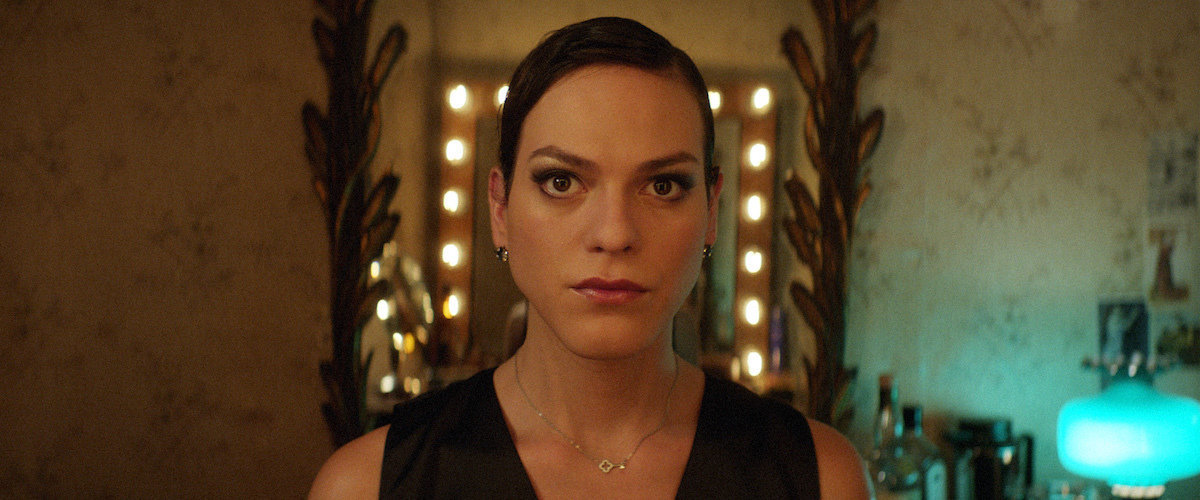
Gender: women